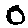
Label: 0